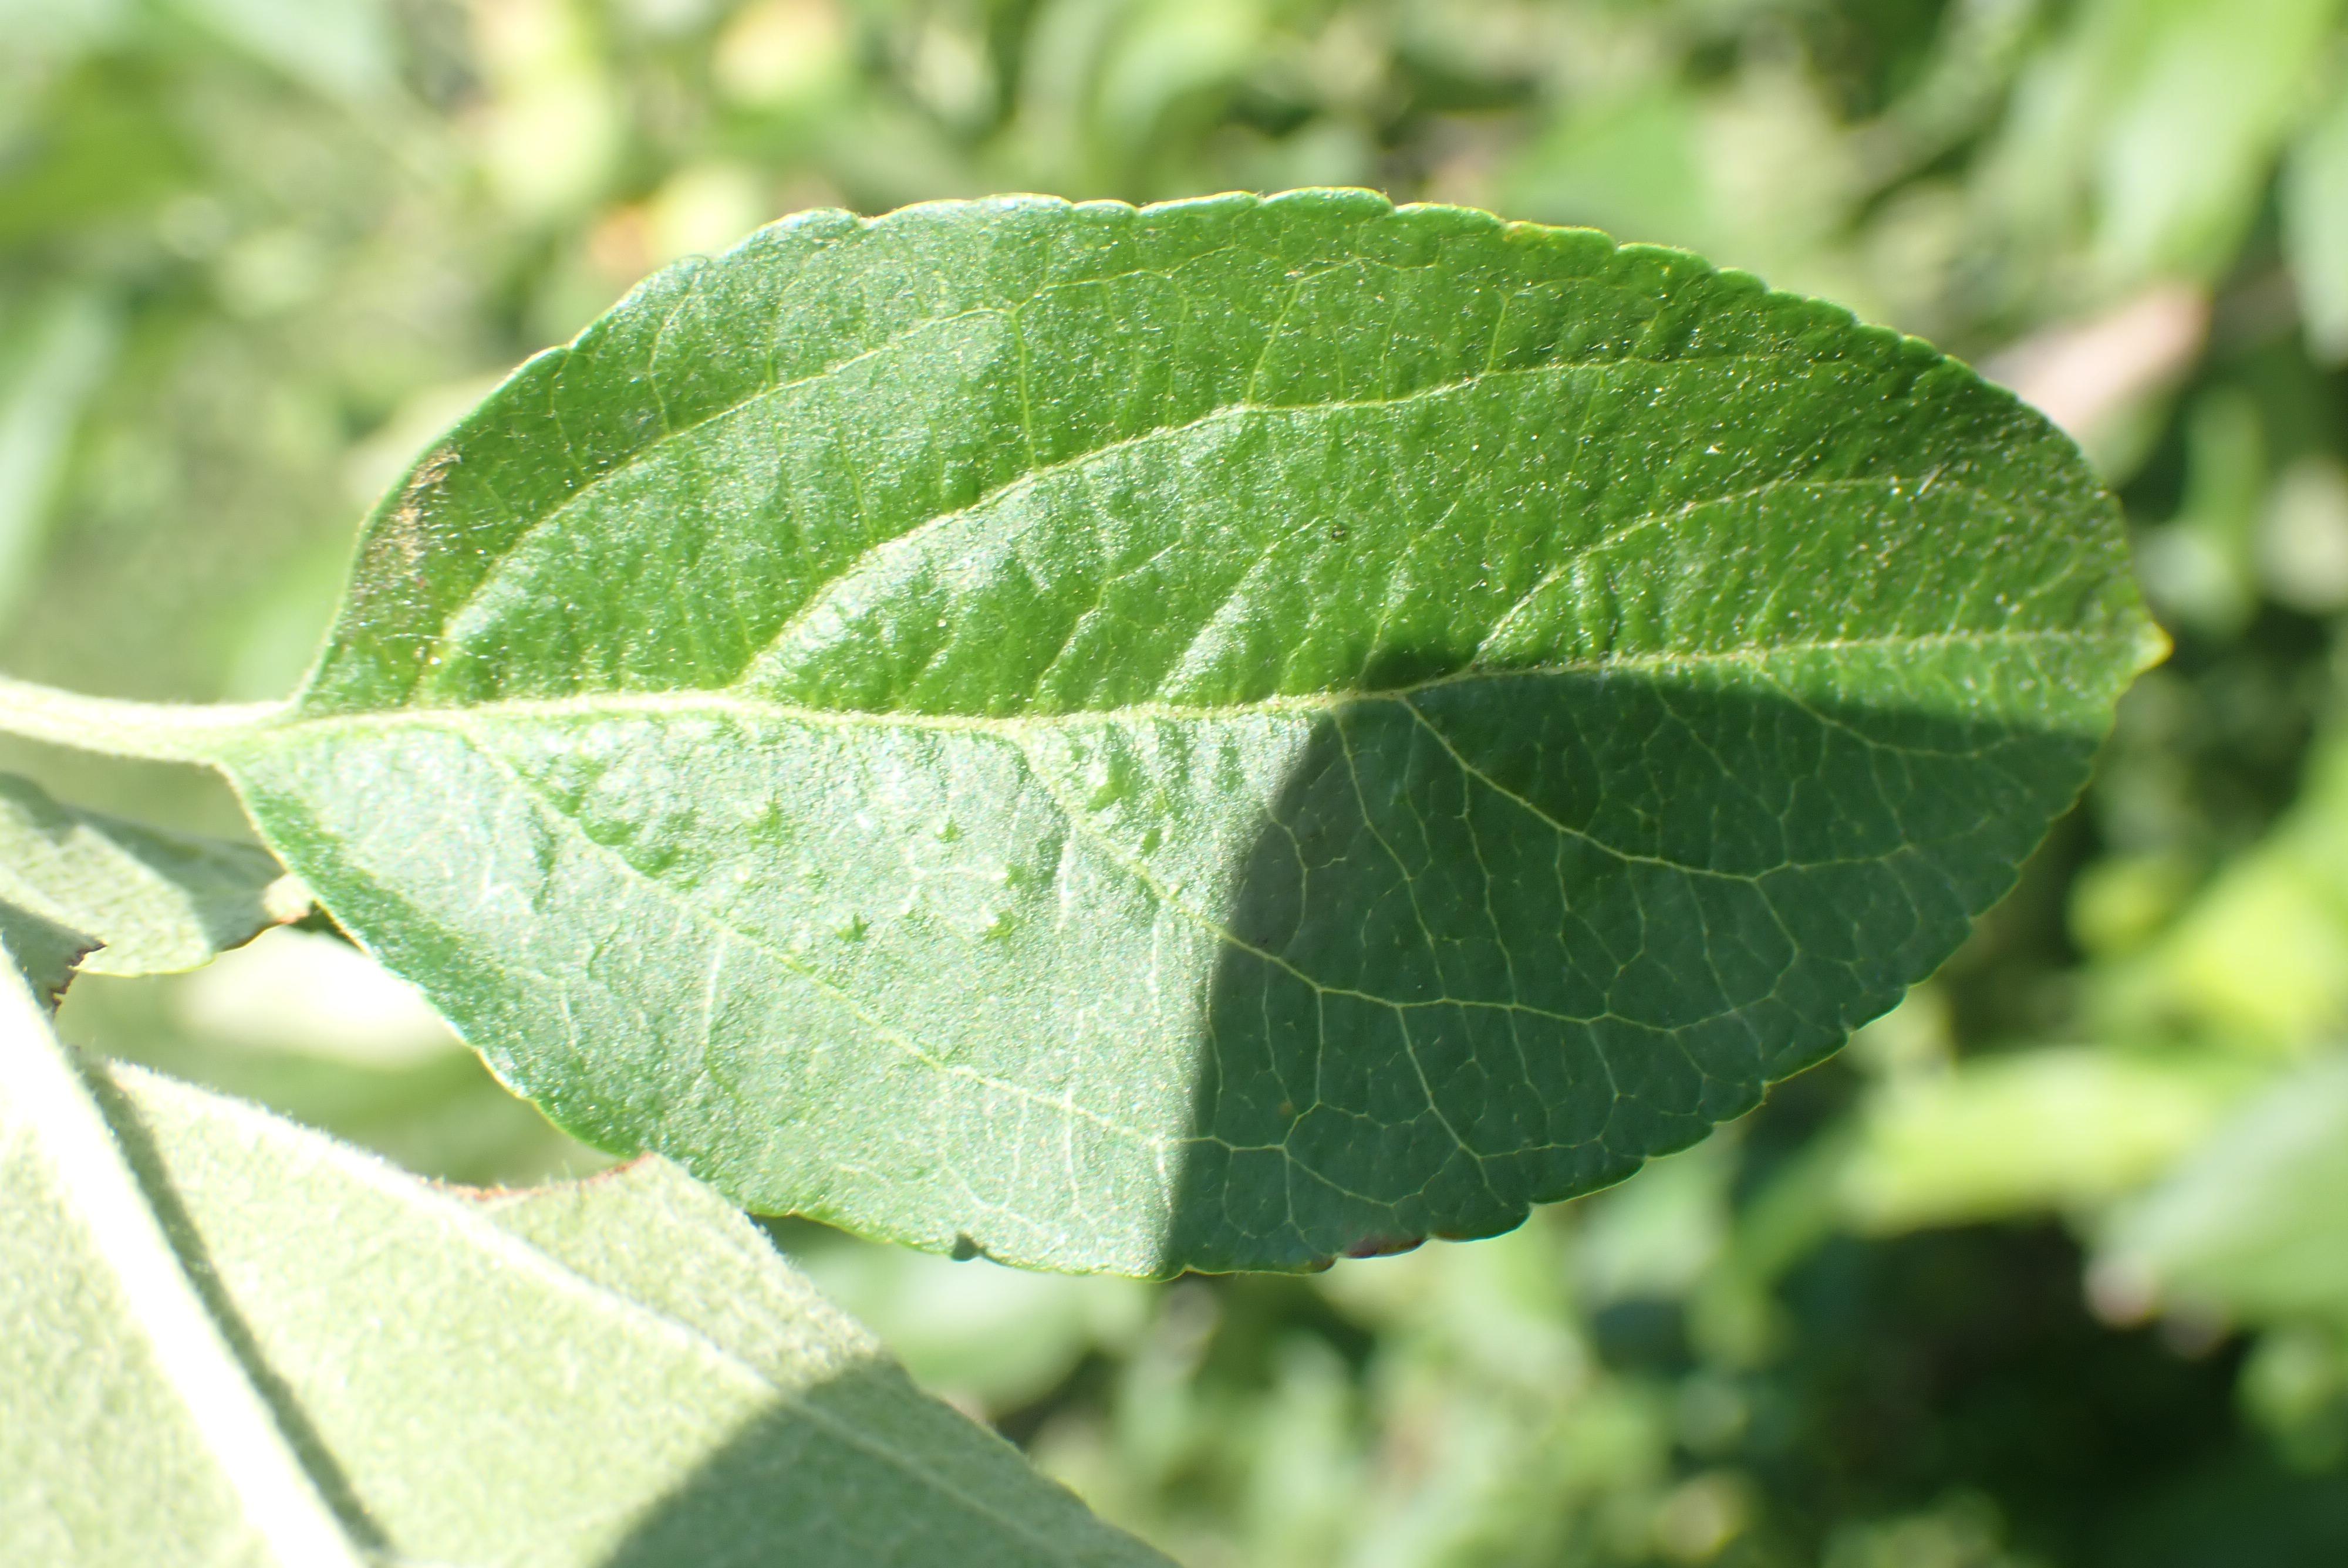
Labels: healthy